Inwa

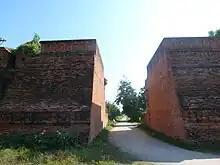
Remains of the outer walls

Inwa was the capital of Myanmar (Burma) for nearly 360 years, on five separate occasions, from 1365 to 1842. So identified as the seat of power in Burma that Inwa (as the Kingdom of Ava, or the Court of Ava) was the name by which Burma was known to Europeans down to the 19th century.